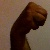
The image shows a hand gesture representing the letter 'M' in Indian Sign Language.